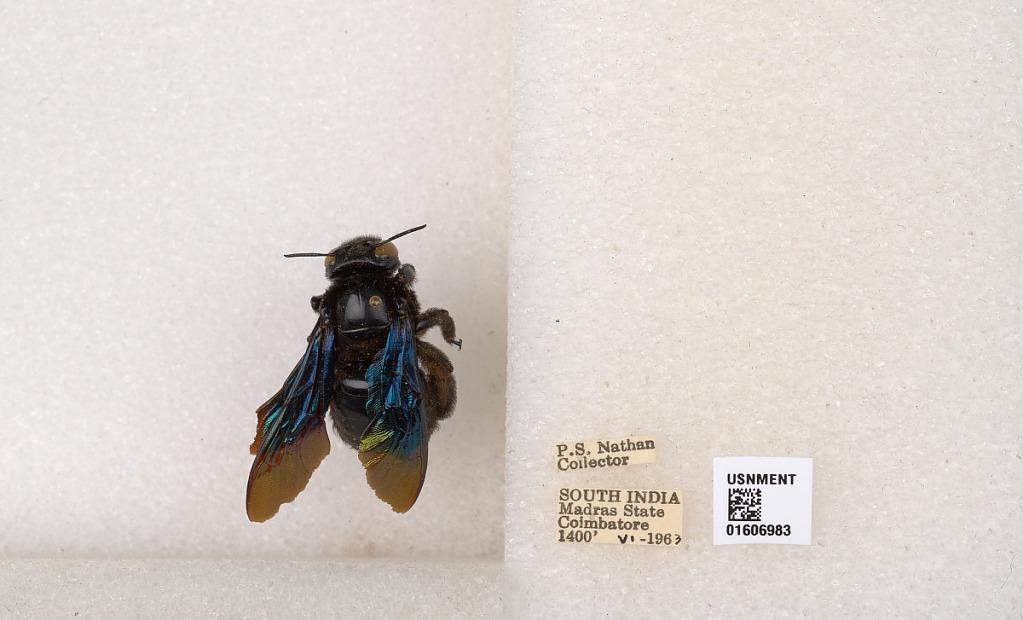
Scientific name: Xylocopa (Biluna) auripennis auripennis Lepeletier
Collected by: P. Nathan
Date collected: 1963-6-1
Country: India
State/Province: Tamil Nadu
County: Coimbatore
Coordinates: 10.9955, 76.9034